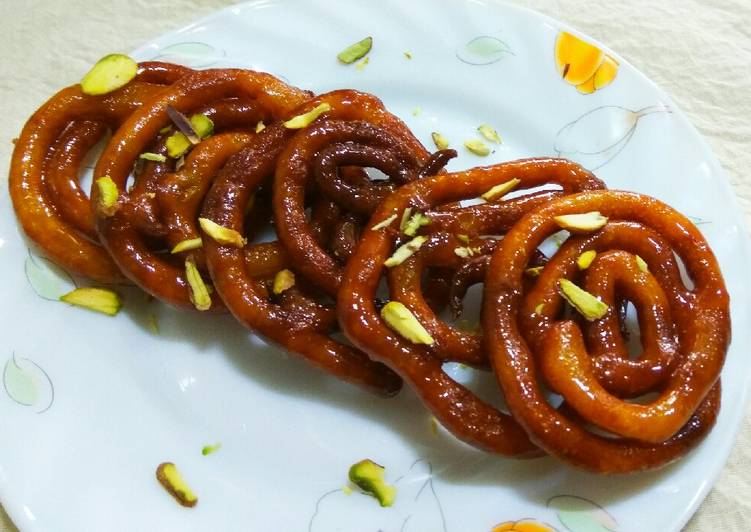
Dish: jalebi